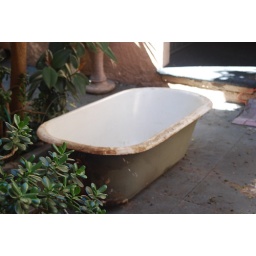
My old bathtub out in the courtyard. Kinda cute out there, too bad we couldn't plant flowers in it.